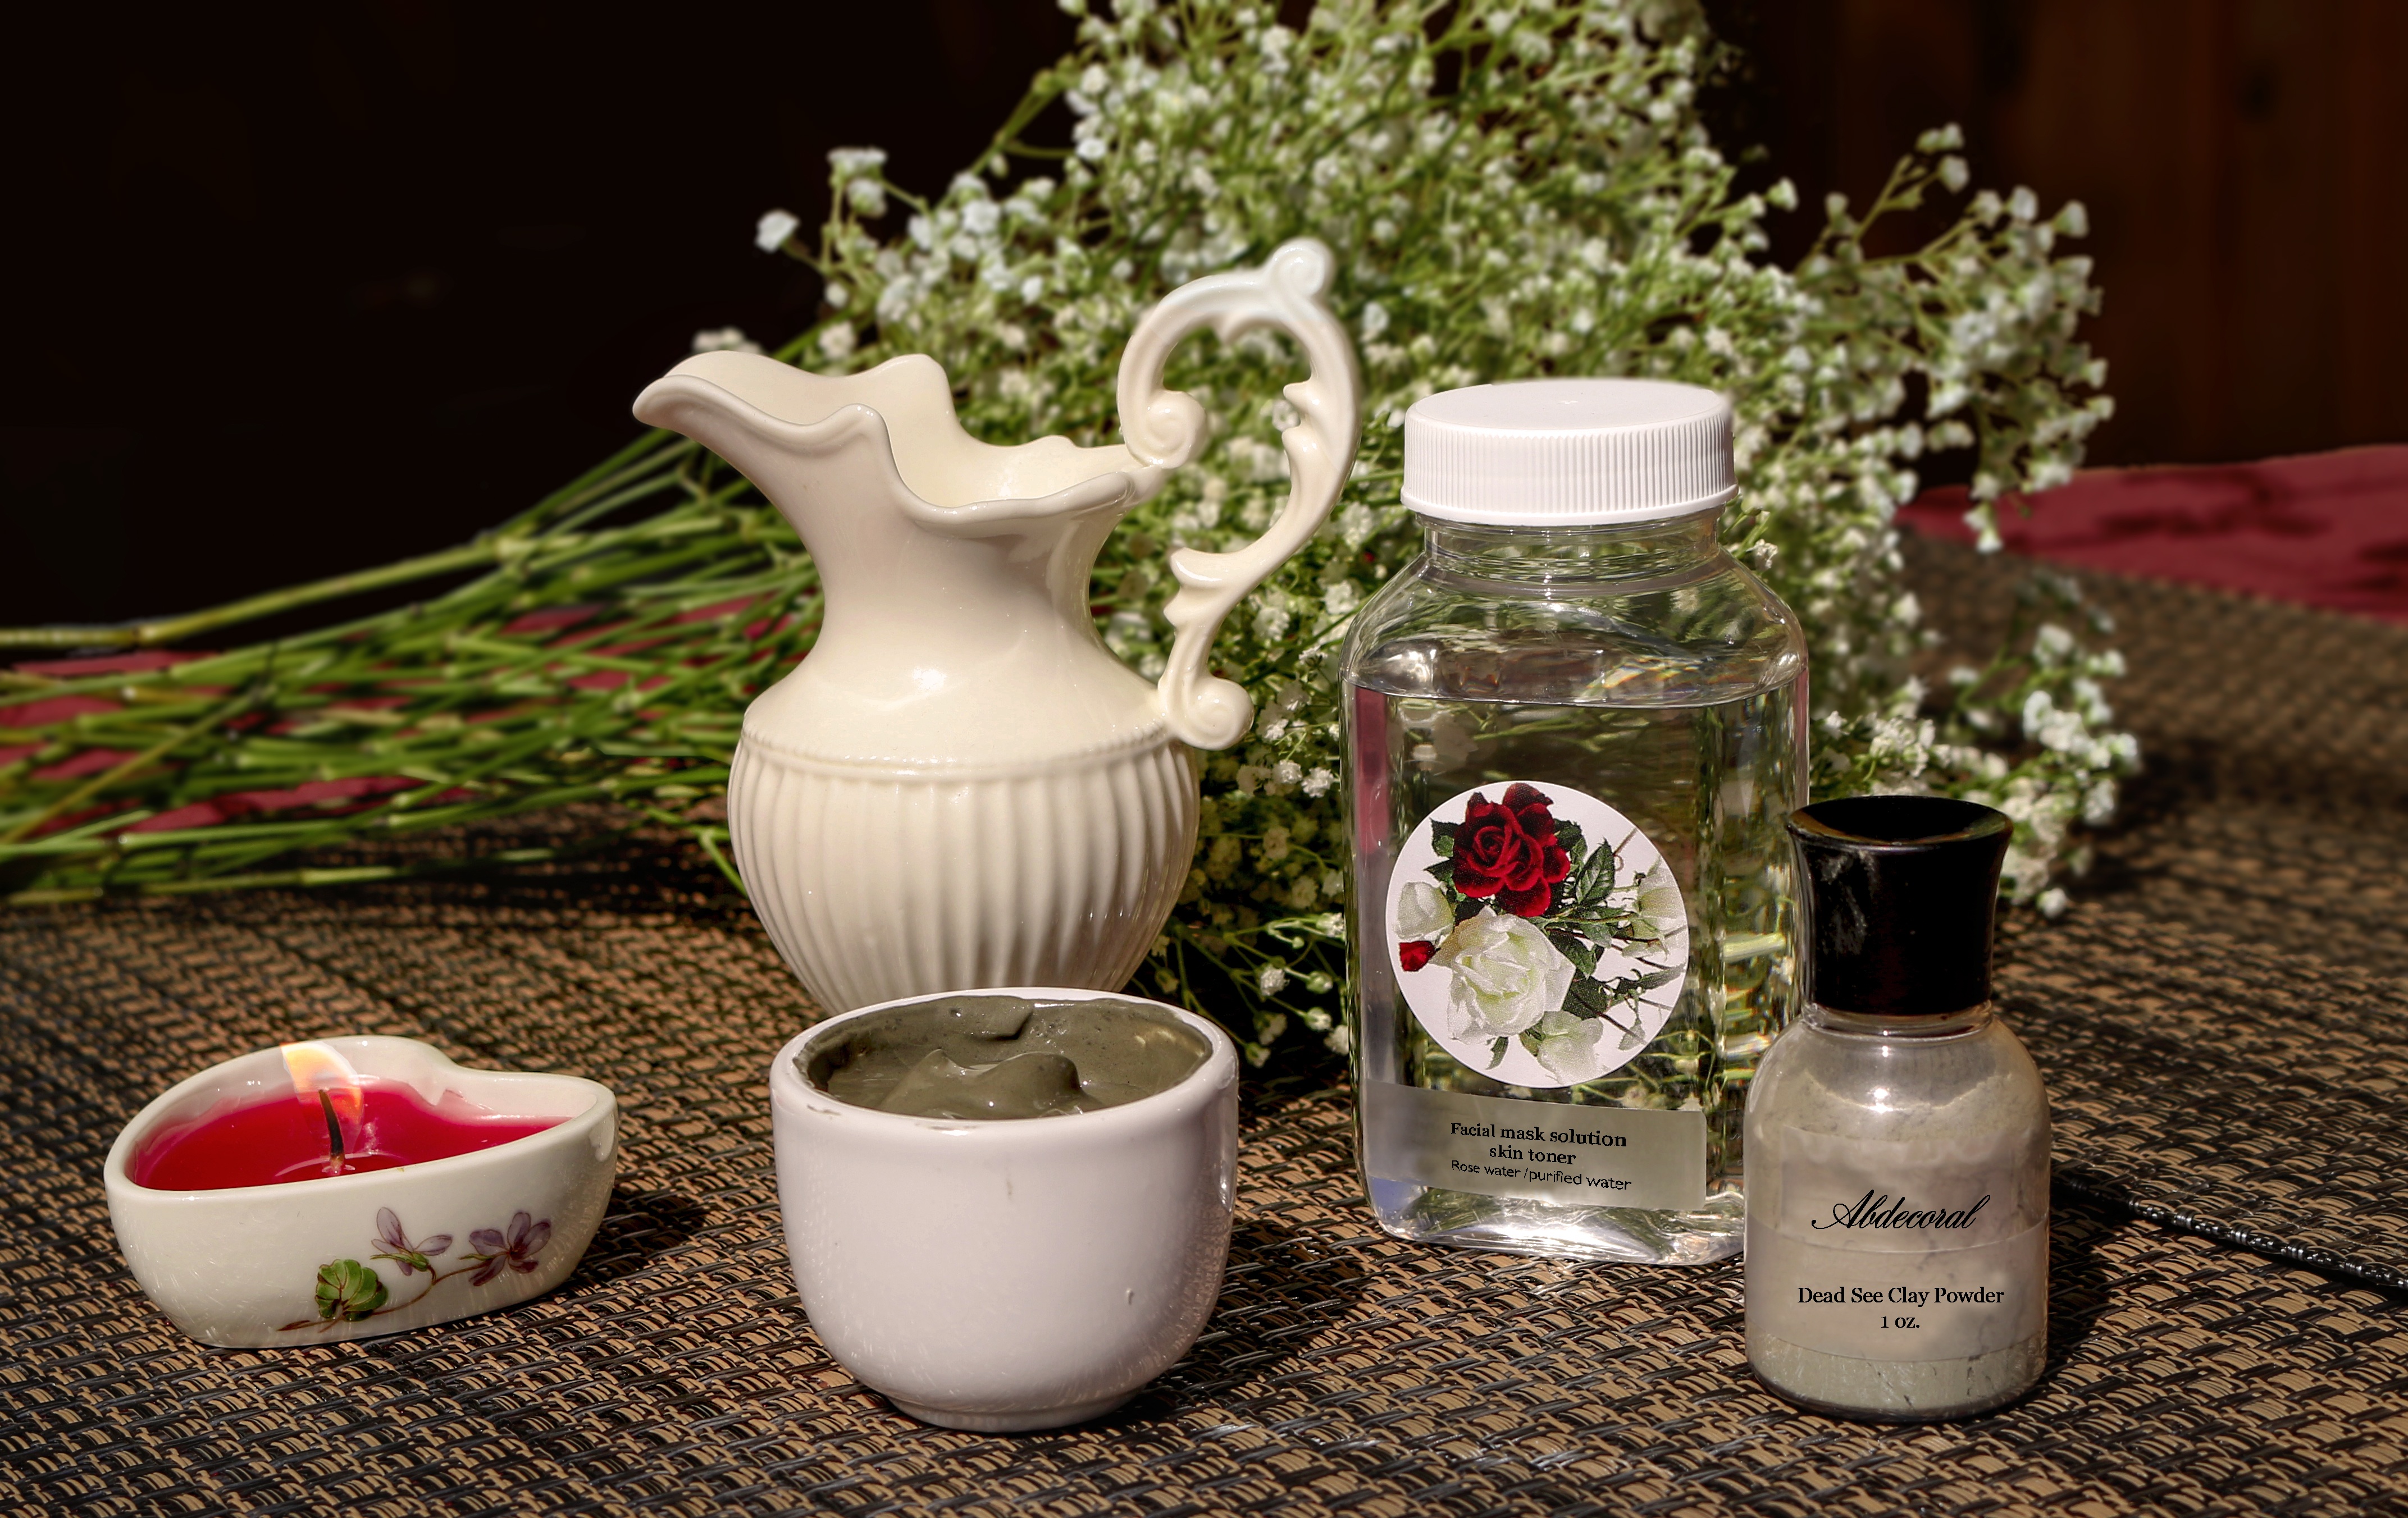
flower, mud, sailing, ceramic, lighting, mask, spa, facial, cosmetic, centrepiece, water of roses, facial cleansing